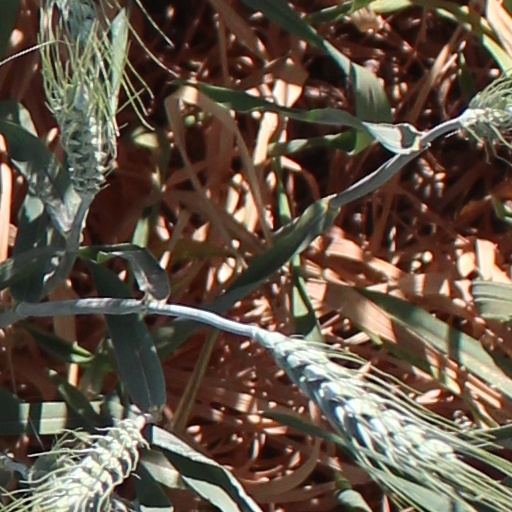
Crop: wheat